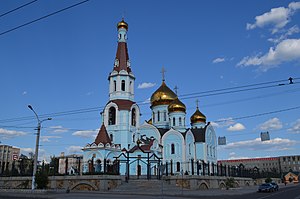
Tjita
Tjita er en industriby, og det administrative center i Zabajkalskij kraj, Rusland. Byen ligger hvor floden Tjita løber sammen med floden Ingoda med 347.088 indbyggere. Tjita blev grundlagt i år 1653.